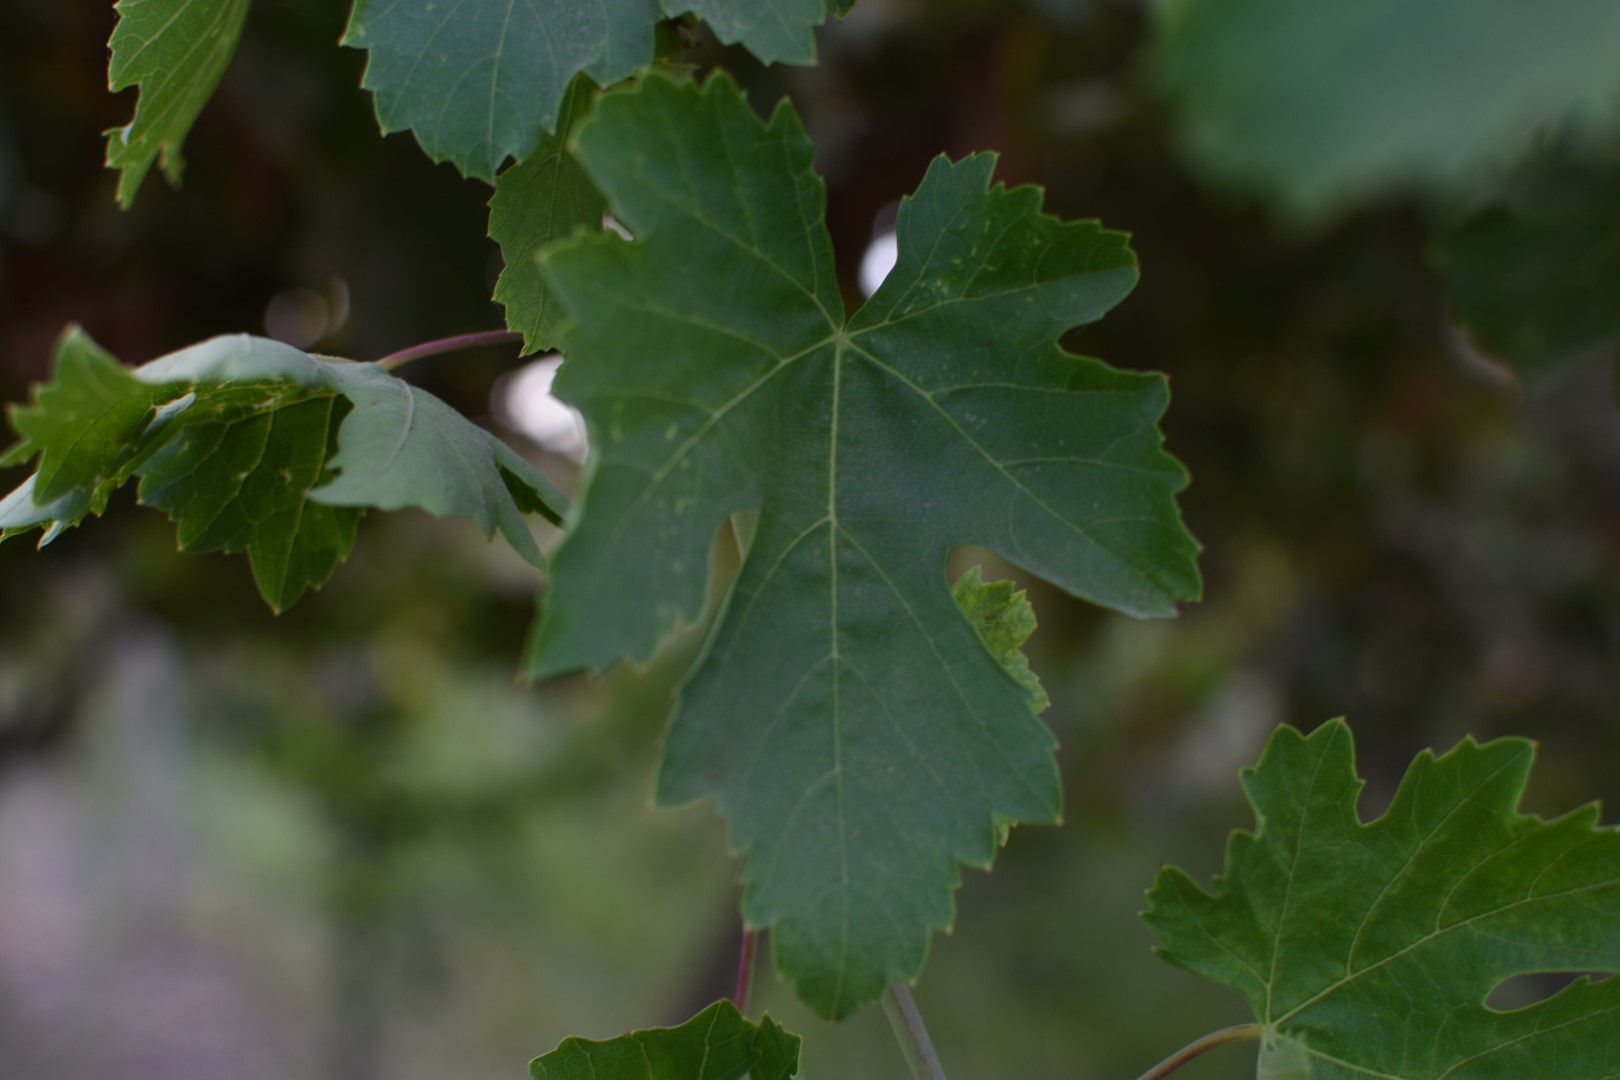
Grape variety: Thompson Seedless